Crozzon di Brenta

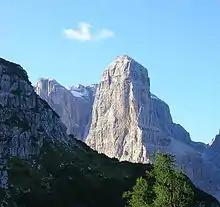
A view of the Crozzon di Brenta

Crozzon di Brenta (3,135m) is a mountain in the Brenta Group of the Southern Limestone Alps in Trentino, Italy. It has three summits and is the most popular destination for mountaineering in the Brenta Group. It is connected to its parent peak Cima Tosa by a short ridge.